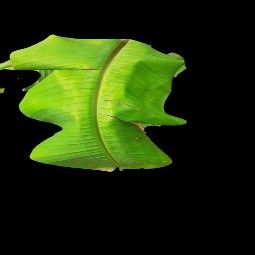
Label: Sulphur